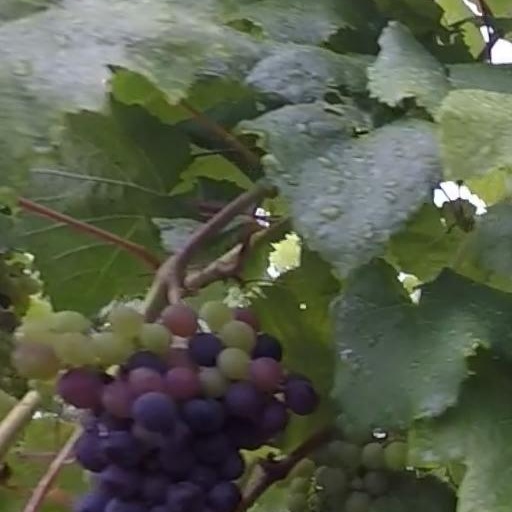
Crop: grape